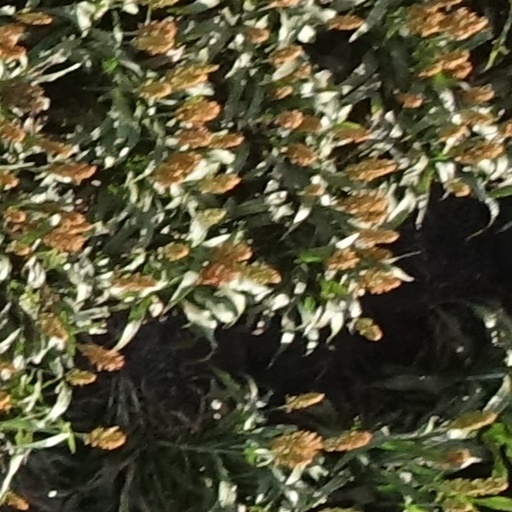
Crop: sorghum